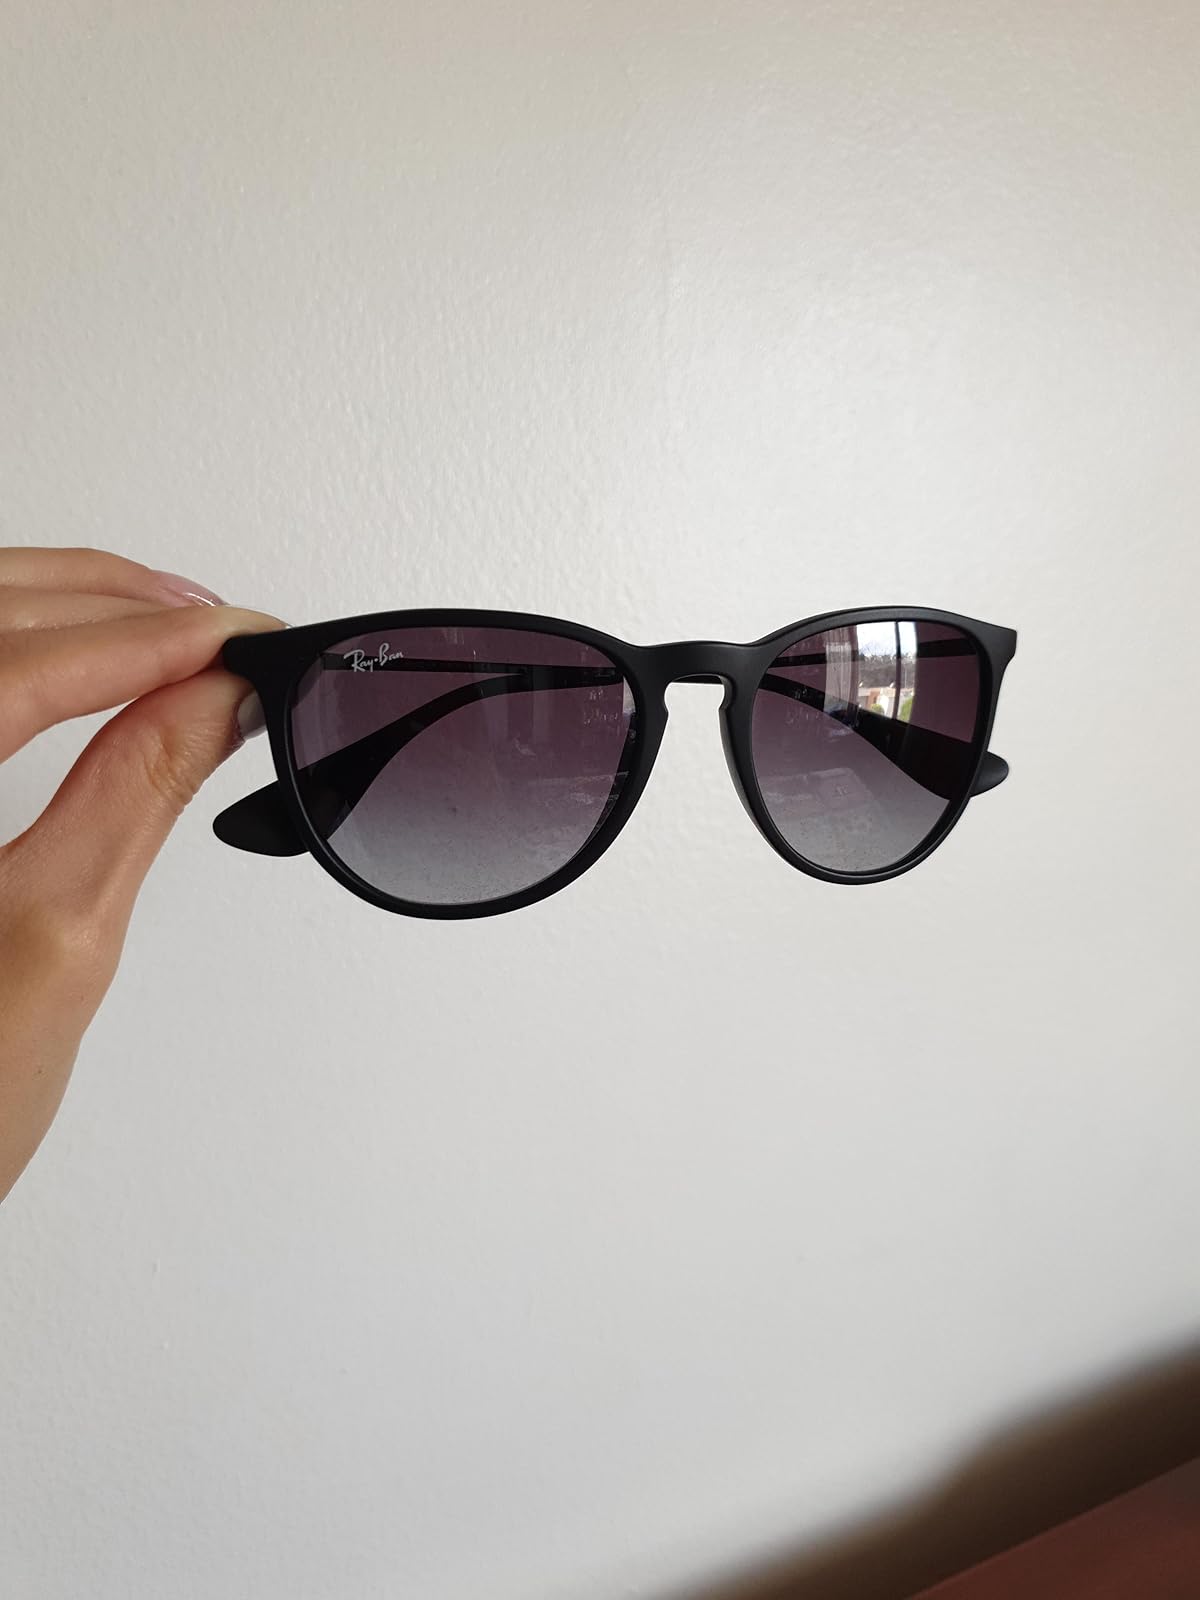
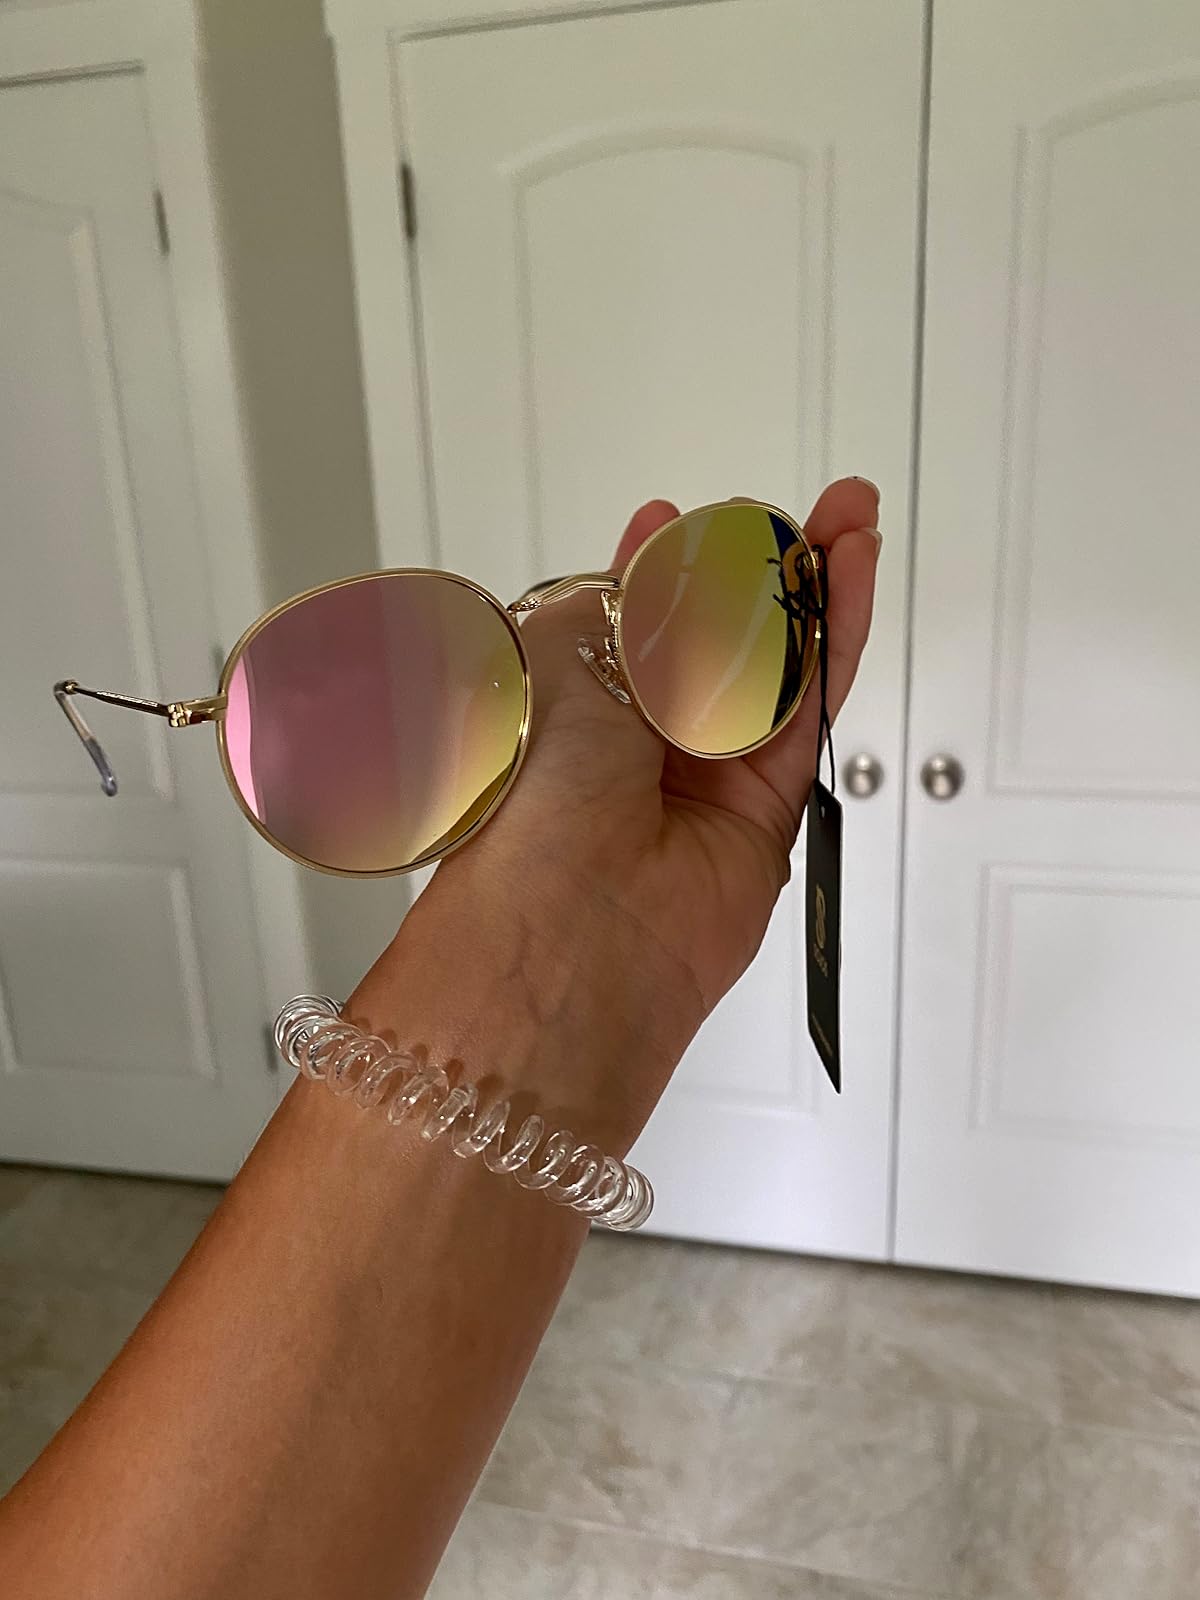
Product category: accessories_sunglasses
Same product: no